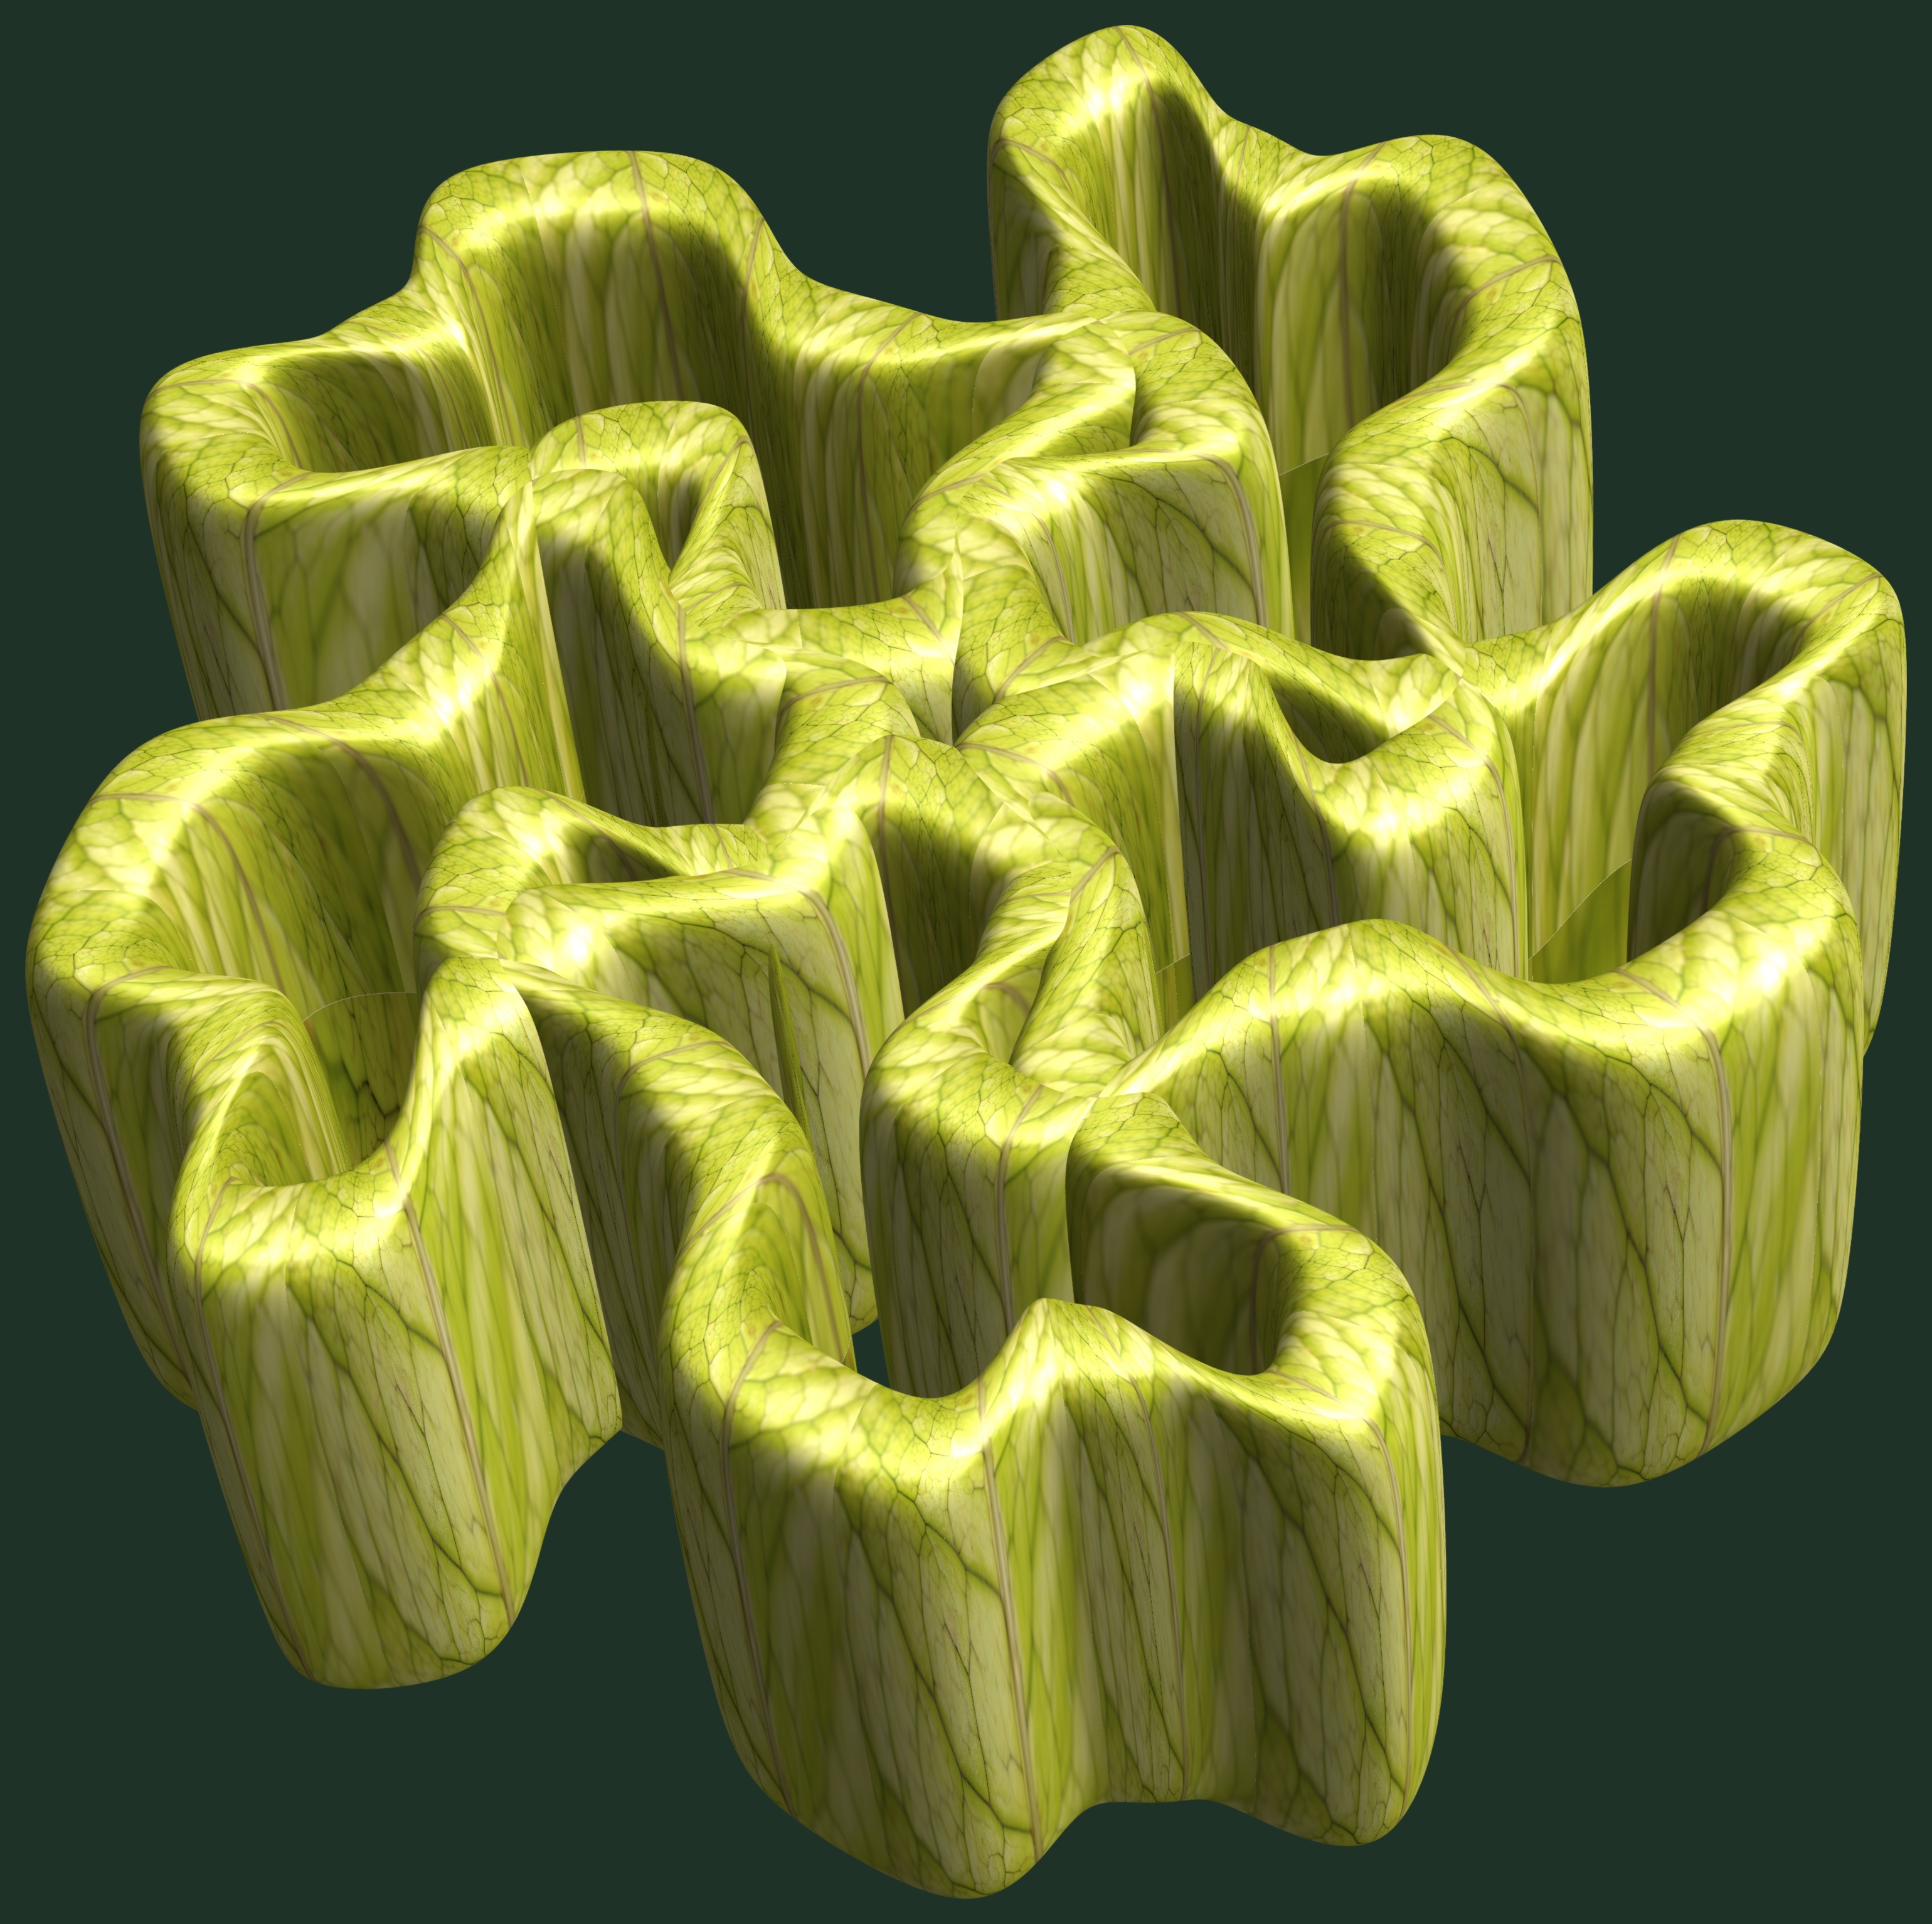
structure, plant, texture, leaf, flower, petal, pattern, green, produce, yellow, design, symmetry, 3d, graphic, organ, torus, mathematica, cg, parametricplot3d, code, program, algorithm, mapping, flowering plant, plant stem, land plant